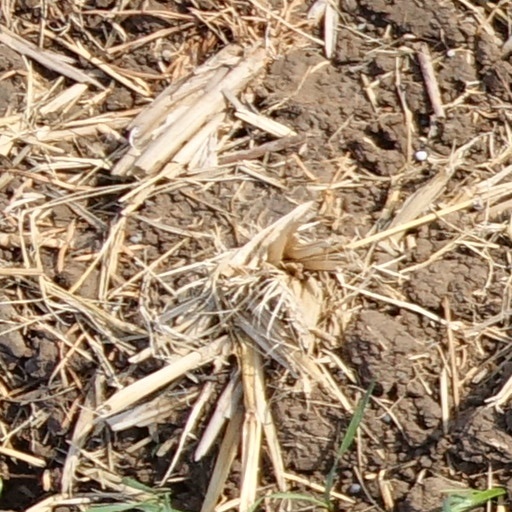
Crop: wheat